Beijing Hualian Group

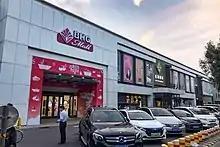
BHG Mall near Anheqiao North station, Beijing

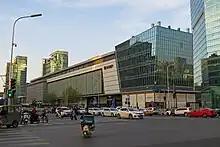
SKP Beijing, a luxury mall under Beijing Hualian Group

The Beijing Hualian Group (using the trademark BHG) is a leading Chinese retailer founded in 1998, headquartered in Beijing. It is one of the fifteen large national retail enterprises supported by the Ministry of Commerce and the only Chinese retail enterprise member of the International Department Store Association. Headed by Ji Xiao An the chairman of the board of the Beijing Hualian Group, the group's main activities include the operation of supermarkets and department stores, as well as the sale of general merchandise, textiles, daily-use products and fresh fruits and vegetables. The group has been a member of the International Association of department stores since 2006.